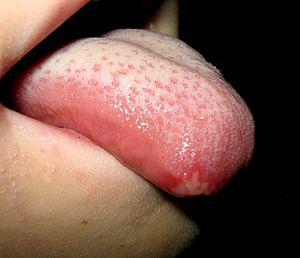
Aphte de la langue
Un aphte est un ulcère superficiel douloureux de la muqueuse buccale ou d'un autre organe. Il est parfois « bipolaire ». Au niveau de la muqueuse buccale, il se forme la plupart du temps sur l'intérieur des lèvres et des joues, la langue, le palais, les gencives ou la gorge.